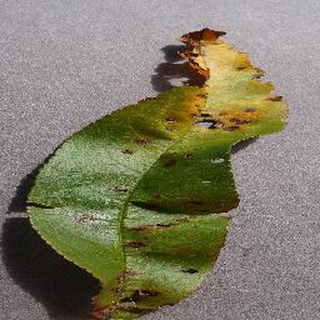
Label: peach_bacterial_spot